Mark Contreras

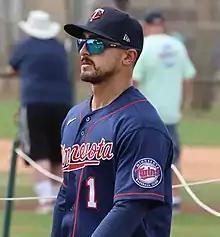
Contreras with the Minnesota Twins

Mark Anthony Contreras (born January 24, 1995) is an American professional baseball outfielder for the Staten Island FerryHawks of the Atlantic League of Professional Baseball. Contreras played college baseball at the University of California, Riverside. He has previously played in Major League Baseball (MLB) for the Minnesota Twins.